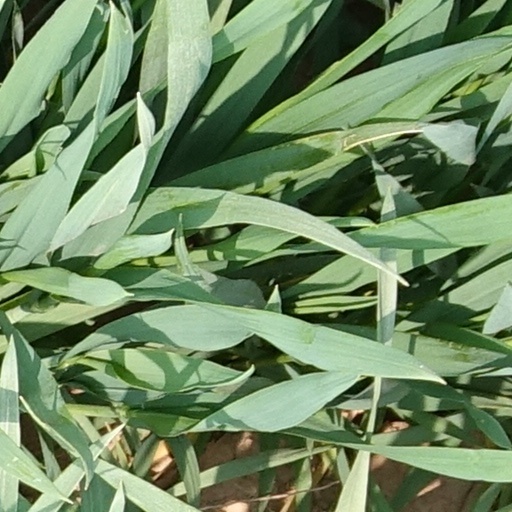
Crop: wheat